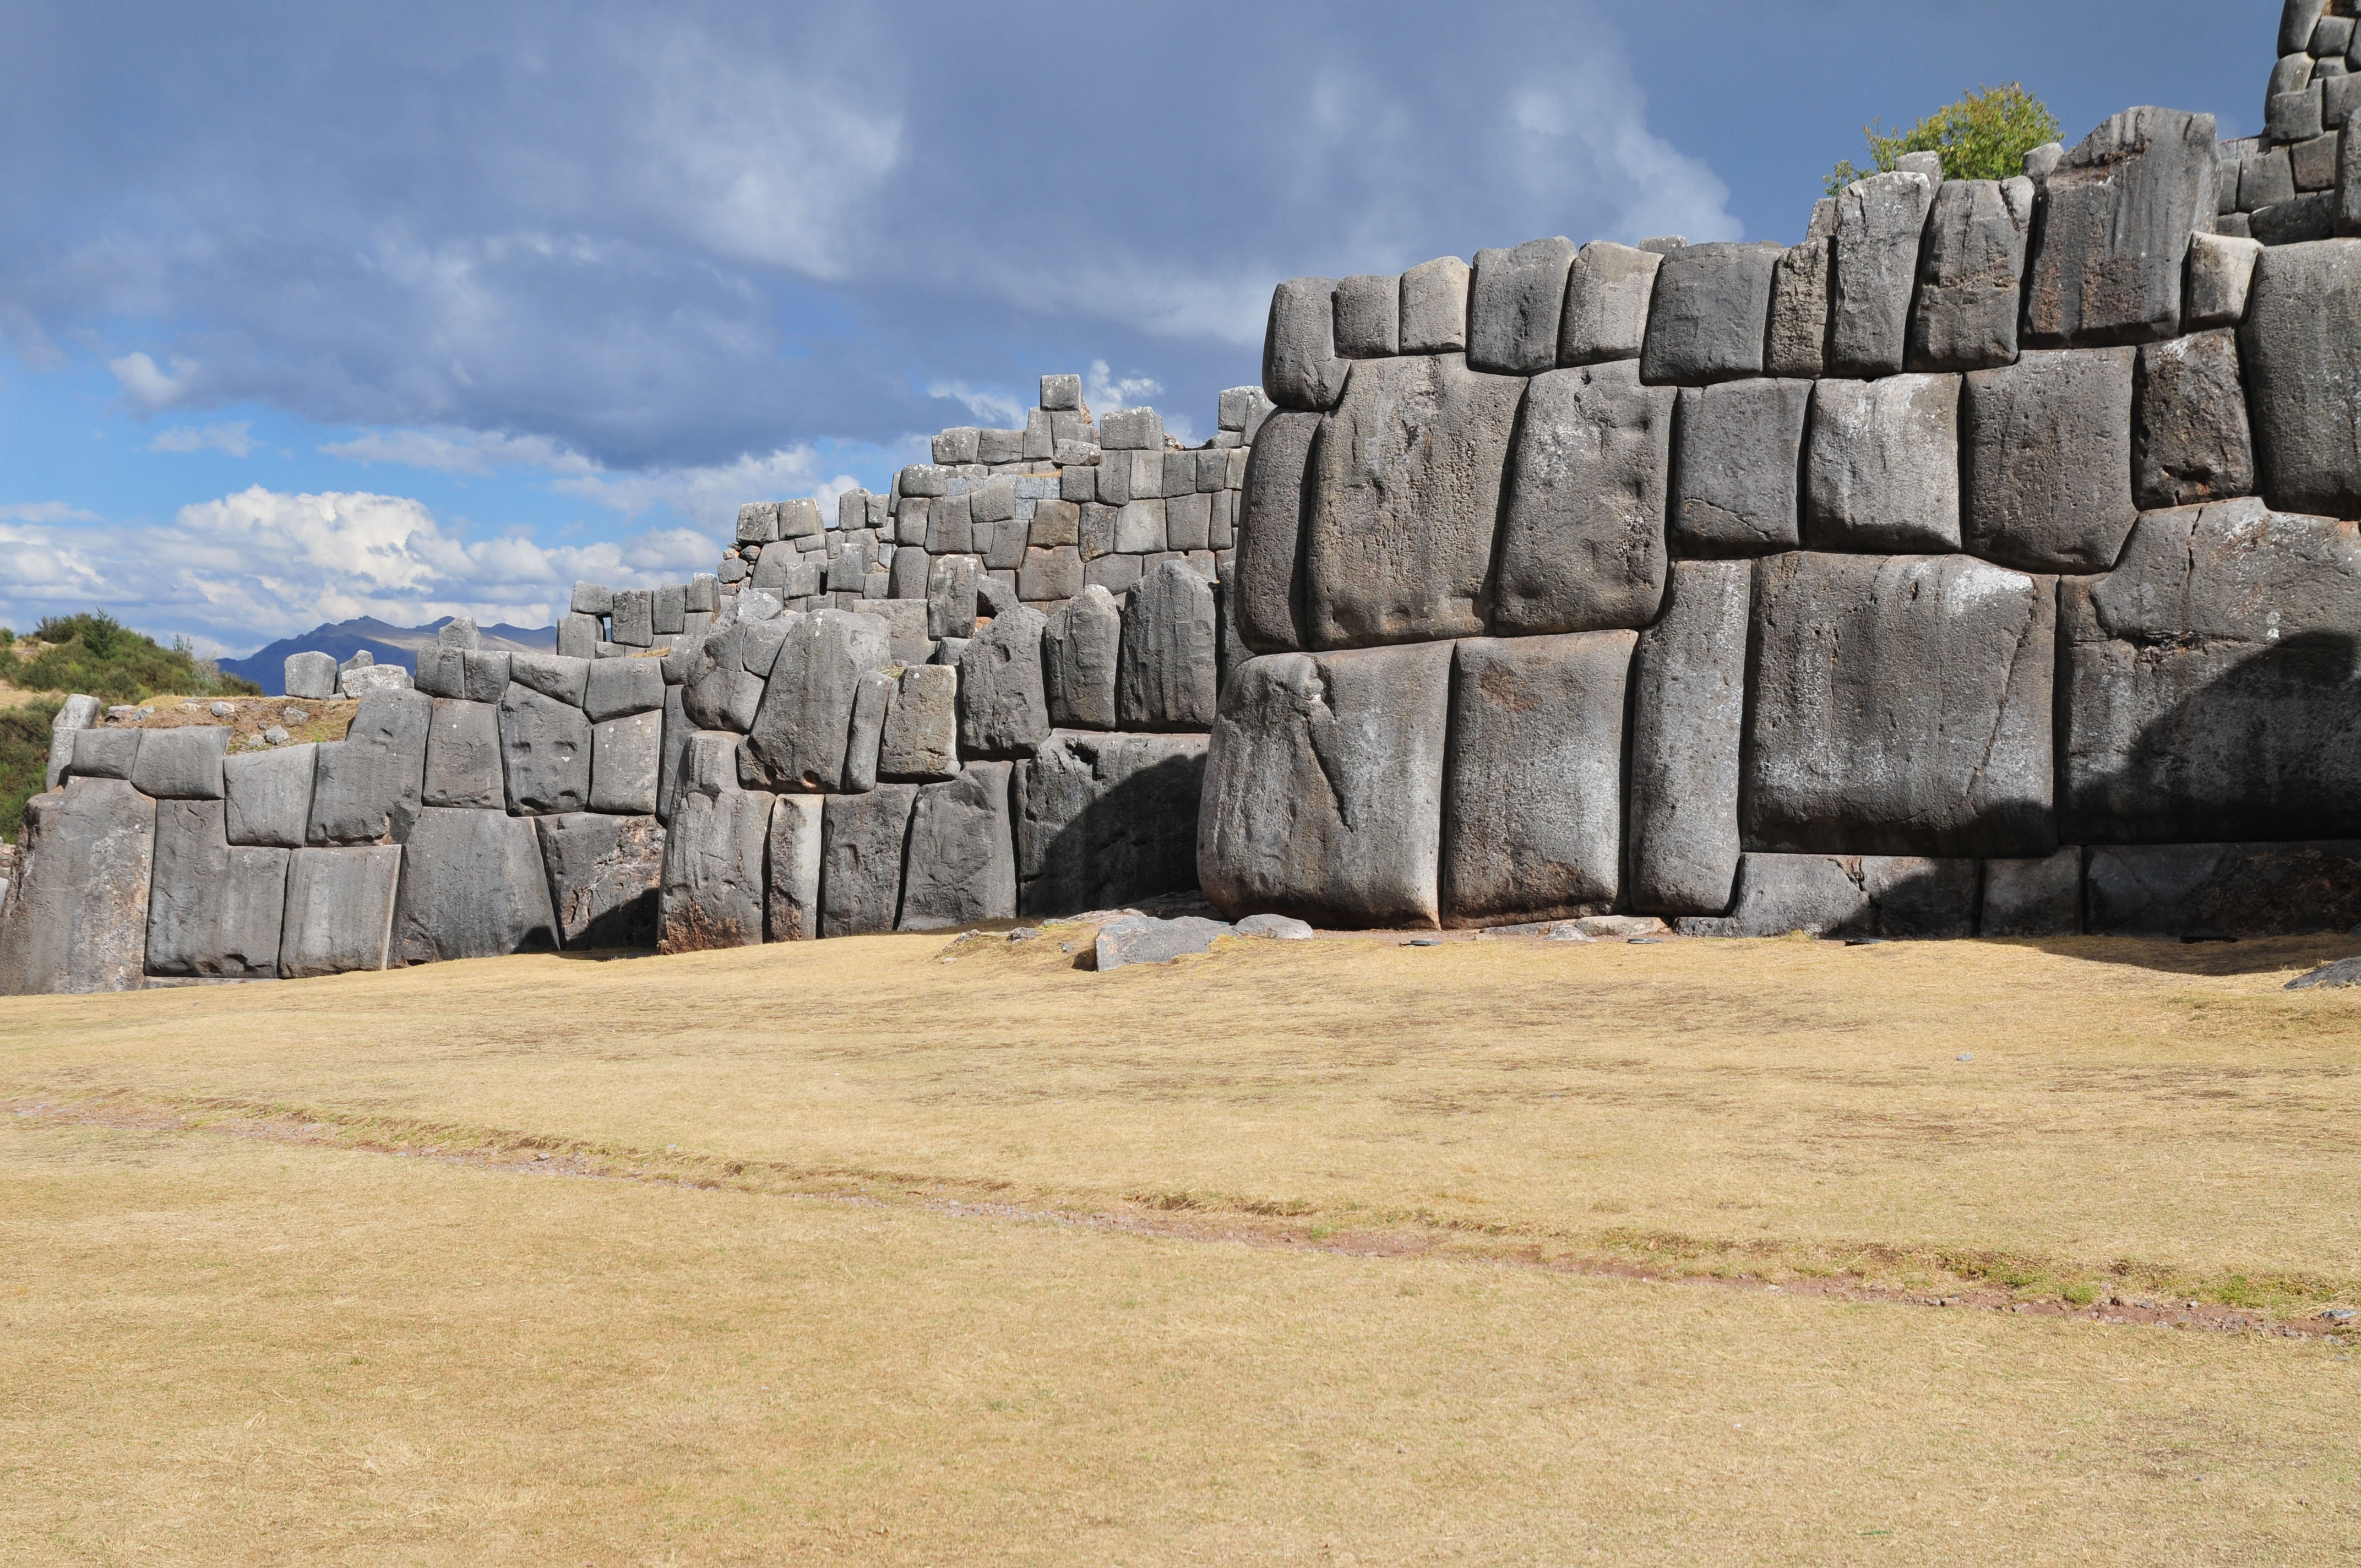
rock, wall, monument, nikon, fortification, terrain, peru, geology, ruins, badlands, monolith, d300, archaeological site, ancient history